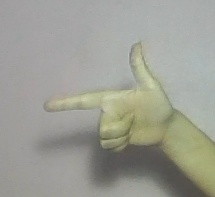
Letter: yaa